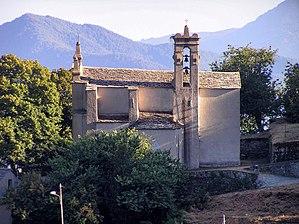
Piano est une commune française située dans la circonscription départementale de la Haute-Corse et le territoire de la collectivité de Corse. Le village appartient à la piève d'Ampugnani, en Castagniccia.